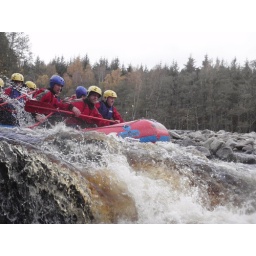
white water rafting two day adventure stag weekend. three sections of the Findhorn river over two days.